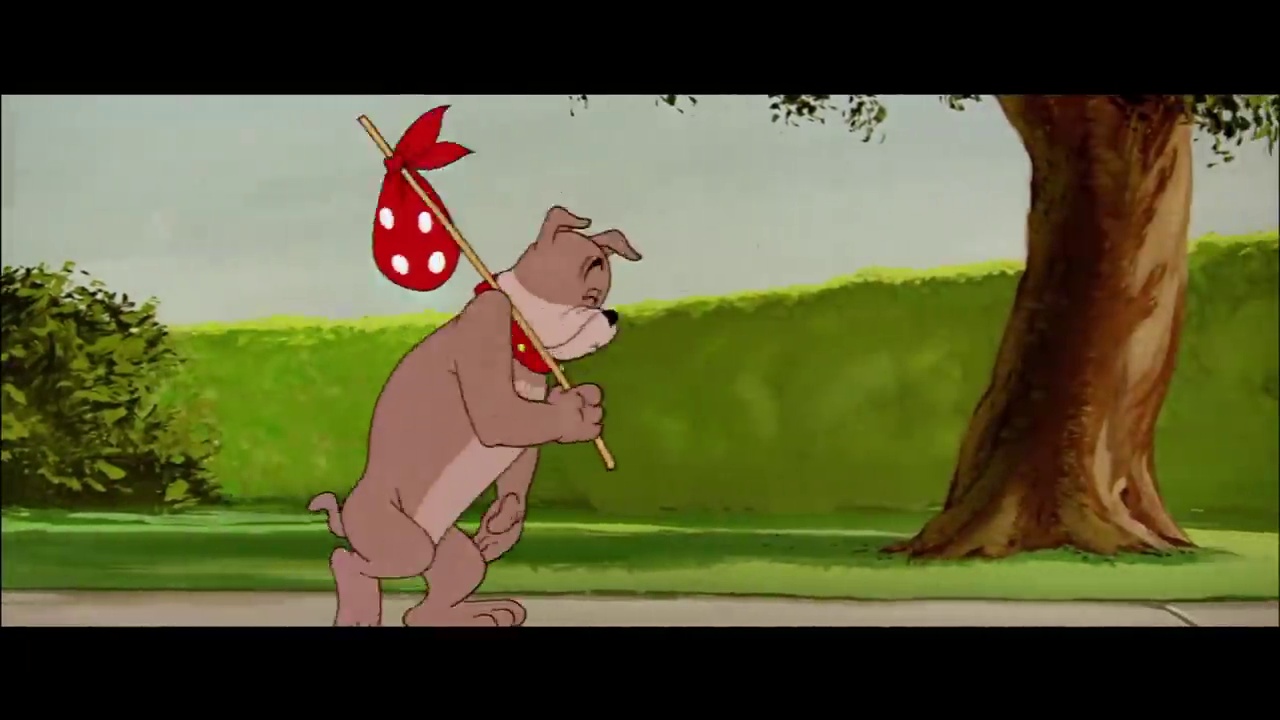
Portrait style: Cartoon Portrait